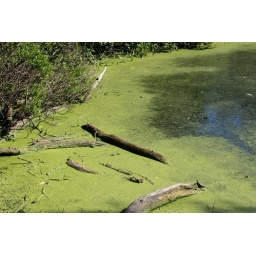
turtle over green goo